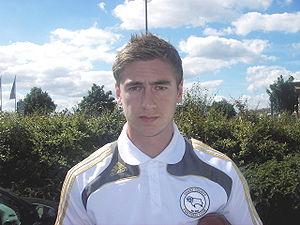
Steven Gary Davies, né le 29 décembre 1987 à Liverpool en Angleterre, est un footballeur anglais évoluant au poste d'attaquant.